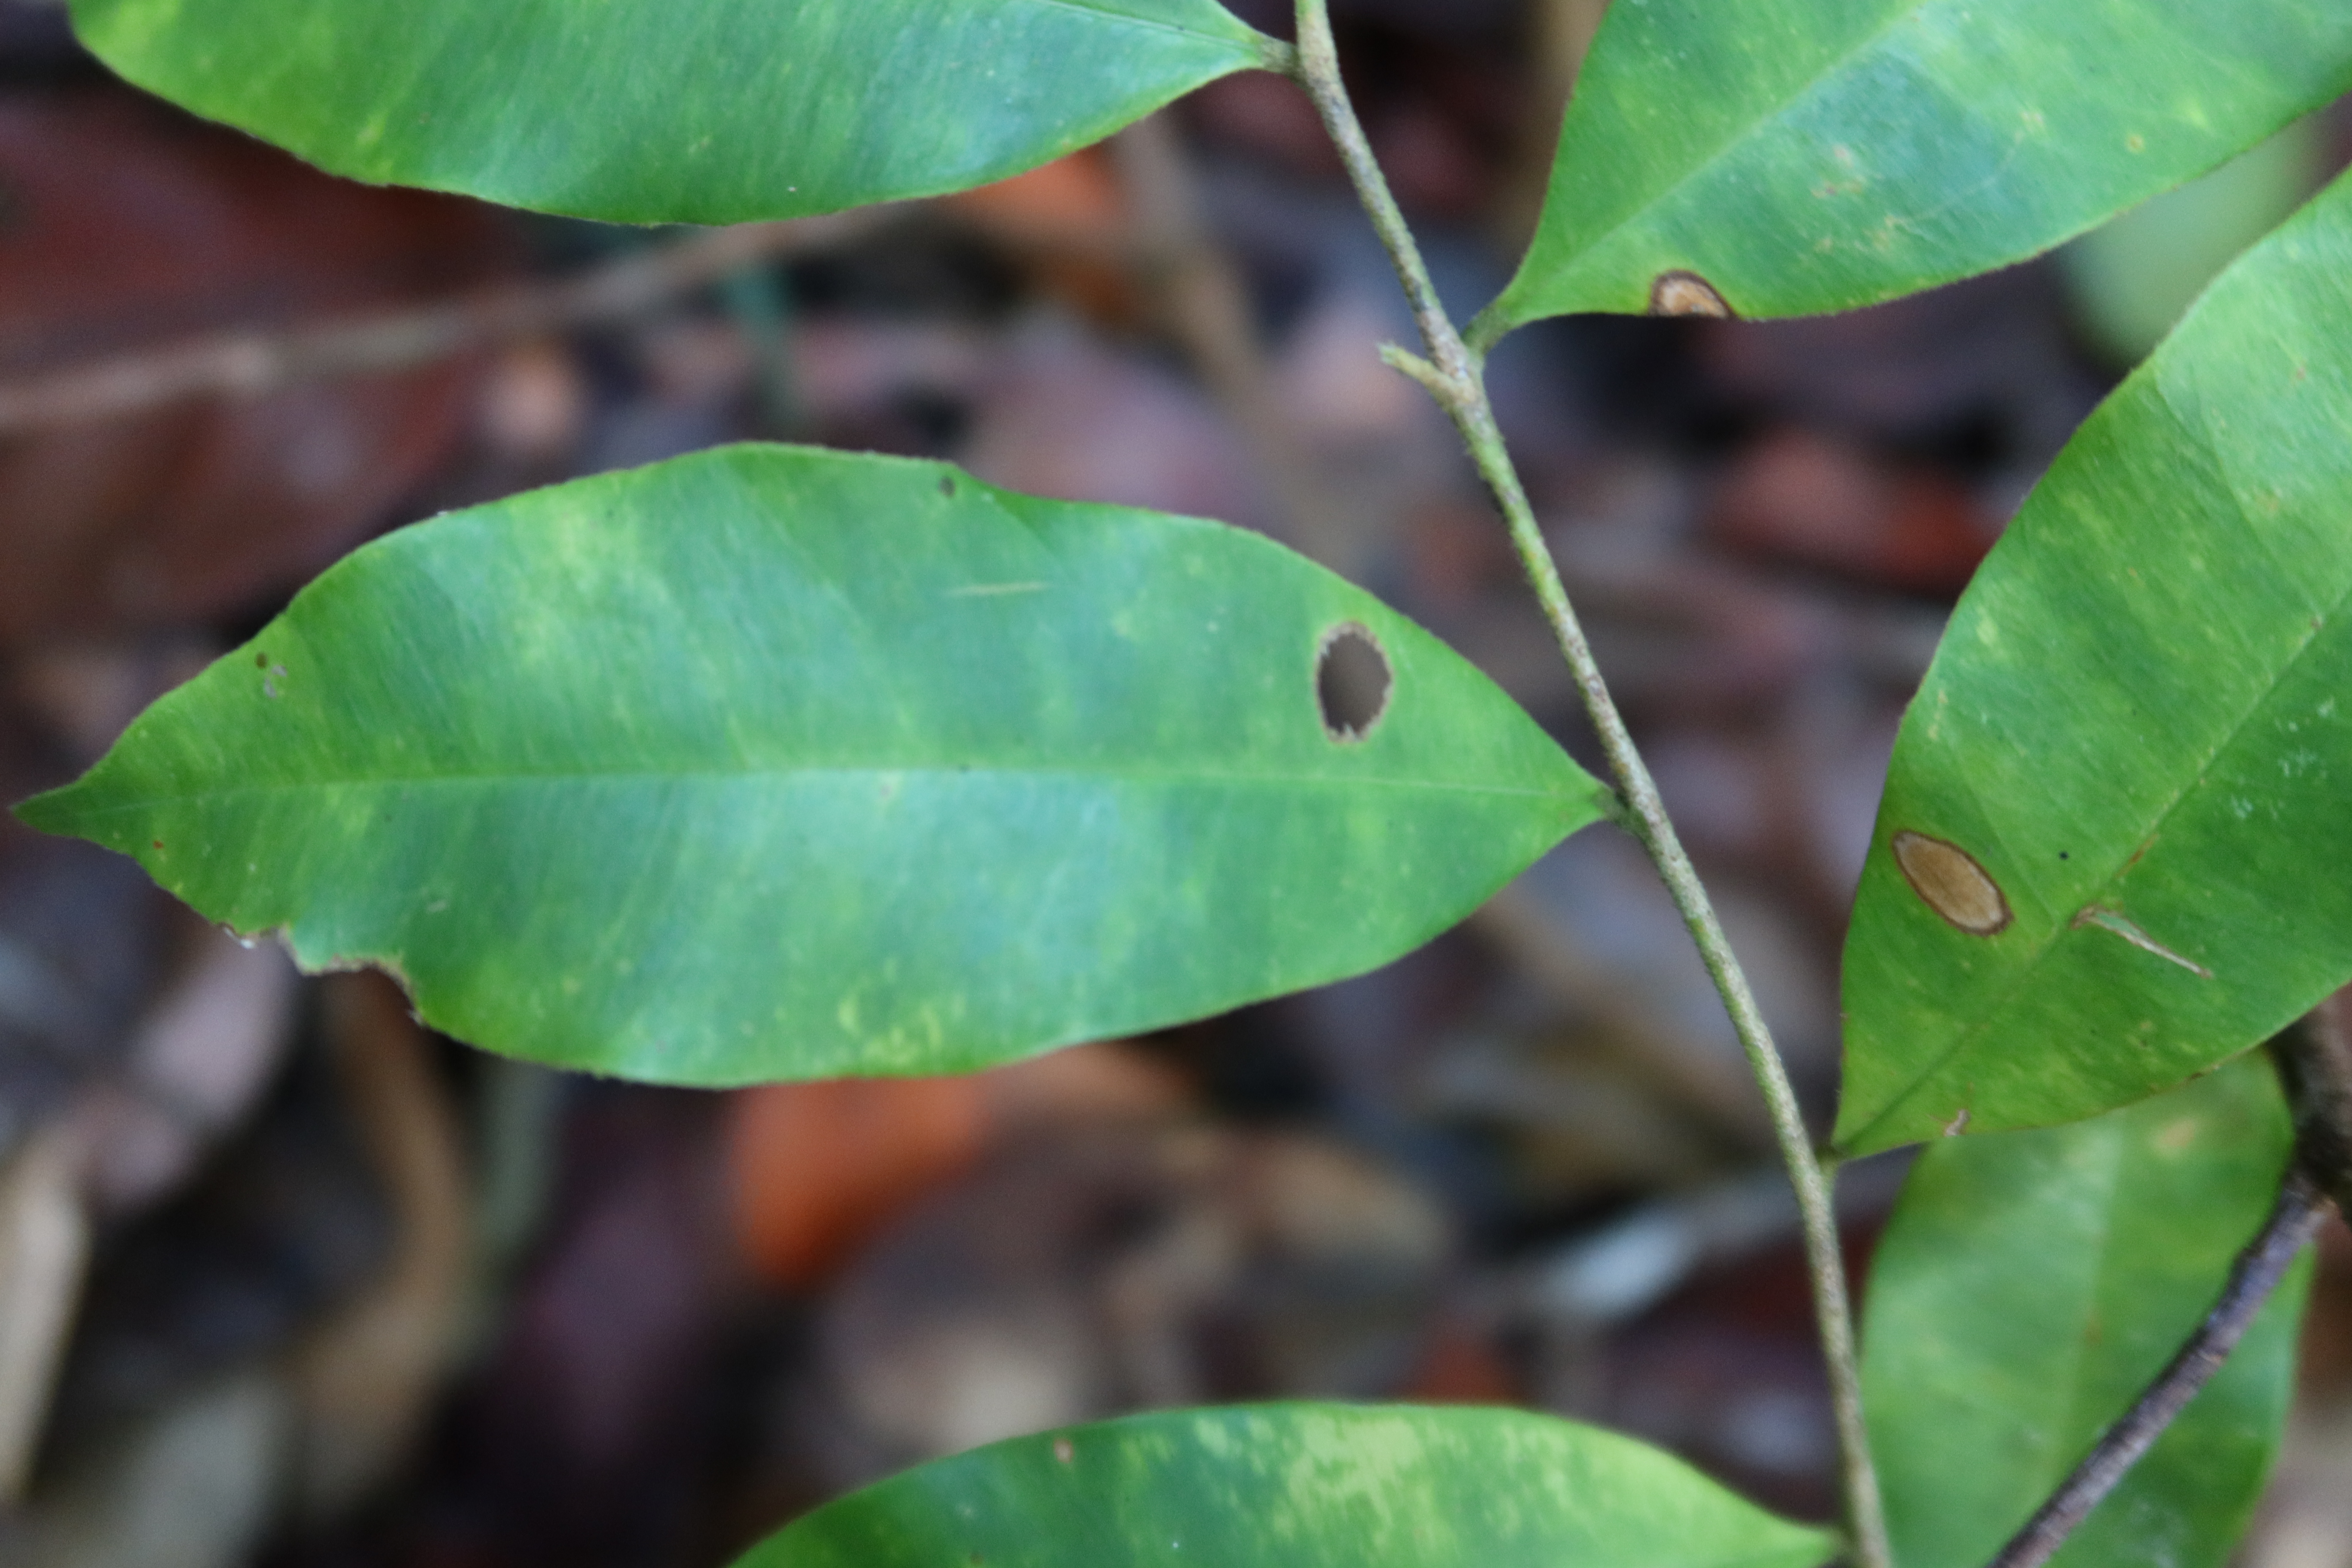
Label: Brown spots